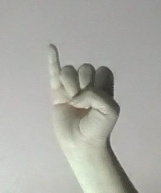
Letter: meem